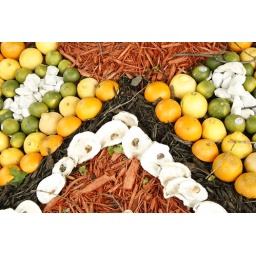
As seen at the base of a tree in Ann Arbor.